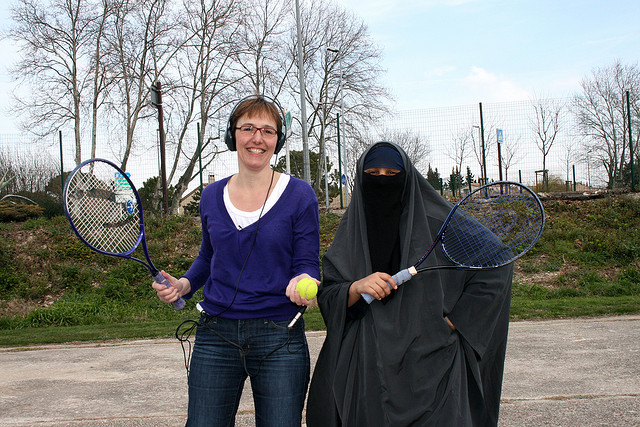
hai người đang cầm vợt tennis đứng tạo dáng chụp ảnh